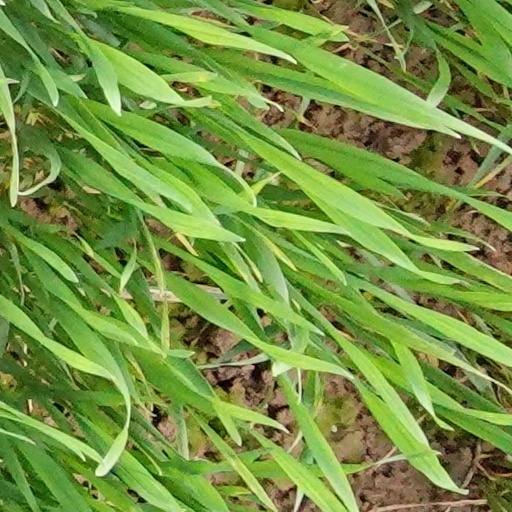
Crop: wheat